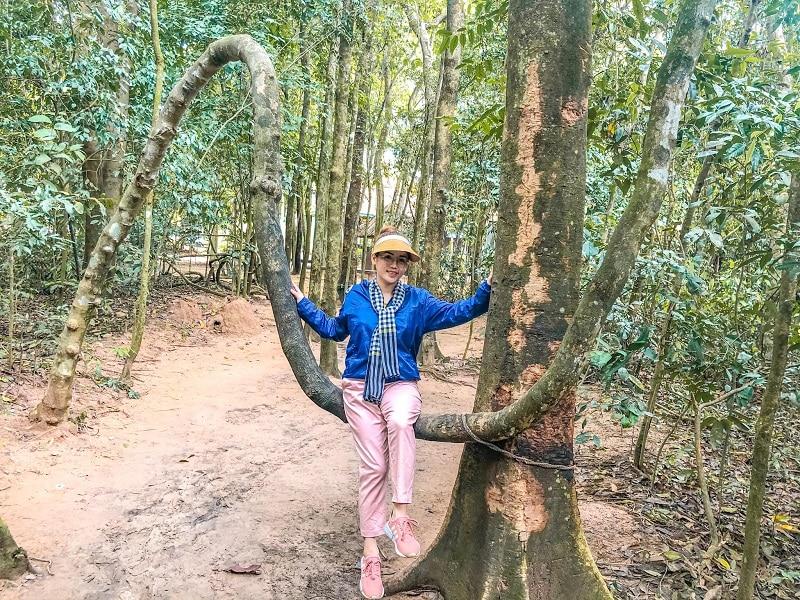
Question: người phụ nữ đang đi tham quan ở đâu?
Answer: ở trong một khu rừng nhiệt đới